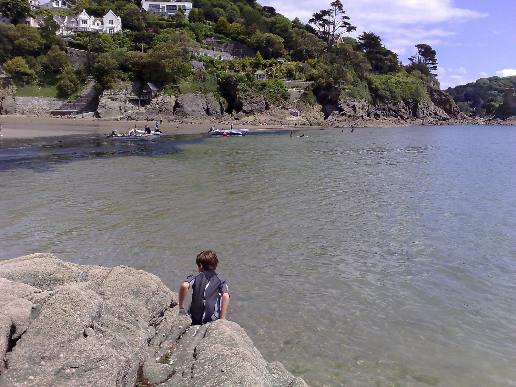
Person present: Yes